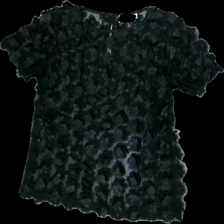
View: front
Type: Blouse
Category: Ladies
Brand: Not in the list
Brand text on label: moves
Colors: Black
Material: 100%polyester
Pattern: Floral print
Cut: Regular, C-collar
Size: 36
Season: Spring
Smell: Major
Price range: <50
Recommended usage: Export